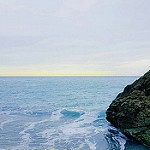
Label: sea